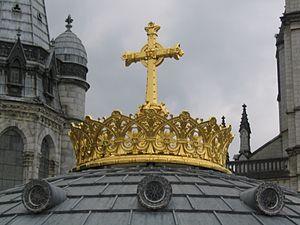
La basilique Notre-Dame-du-Rosaire est la seconde en date des trois basiliques de Lourdes, plus important centre de pèlerinage des Hautes-Pyrénées et de France, depuis les apparitions de Lourdes. Consacrée en 1901, elle est dite « basilique inférieure » pour la distinguer des basiliques respectivement désignées « supérieure » et « souterraine », toutes trois faisant partie du complexe du Sanctuaire de Lourdes qui comprend encore l'église Sainte-Bernadette, dernier en date de ses lieux de culte et nombre de chapelles. Il faut noter, en outre, que Lourdes possède aussi en centre ville une église paroissiale, l'église du Sacré-Cœur dont la construction a été lancée par l'abbé Dominique Peyramale, curé de Lourdes à l'époque des apparitions de la Vierge Marie à Bernadette Soubirous.